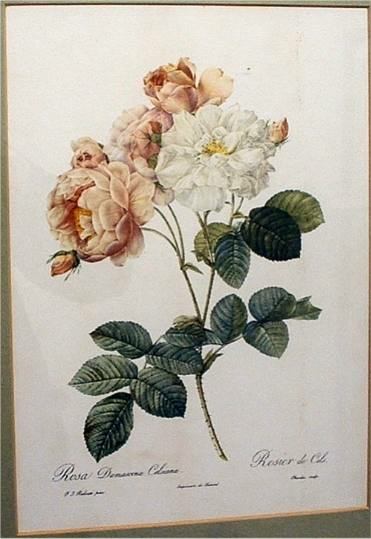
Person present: No